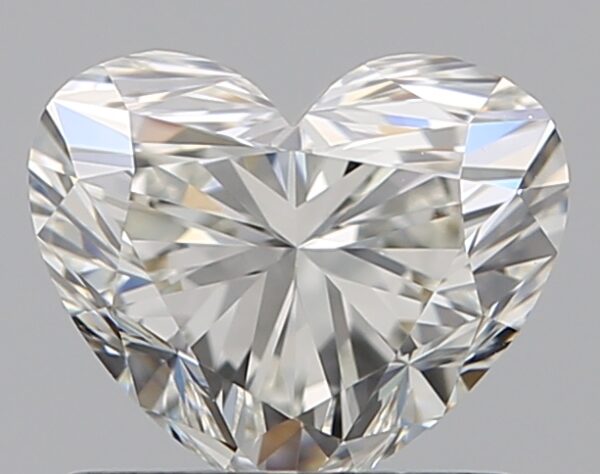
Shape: heart
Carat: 0.9
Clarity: VVS2
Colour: I
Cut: VG
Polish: EX
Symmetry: VG
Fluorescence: N
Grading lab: GIA
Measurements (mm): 5.49 x 6.56 x 4.05